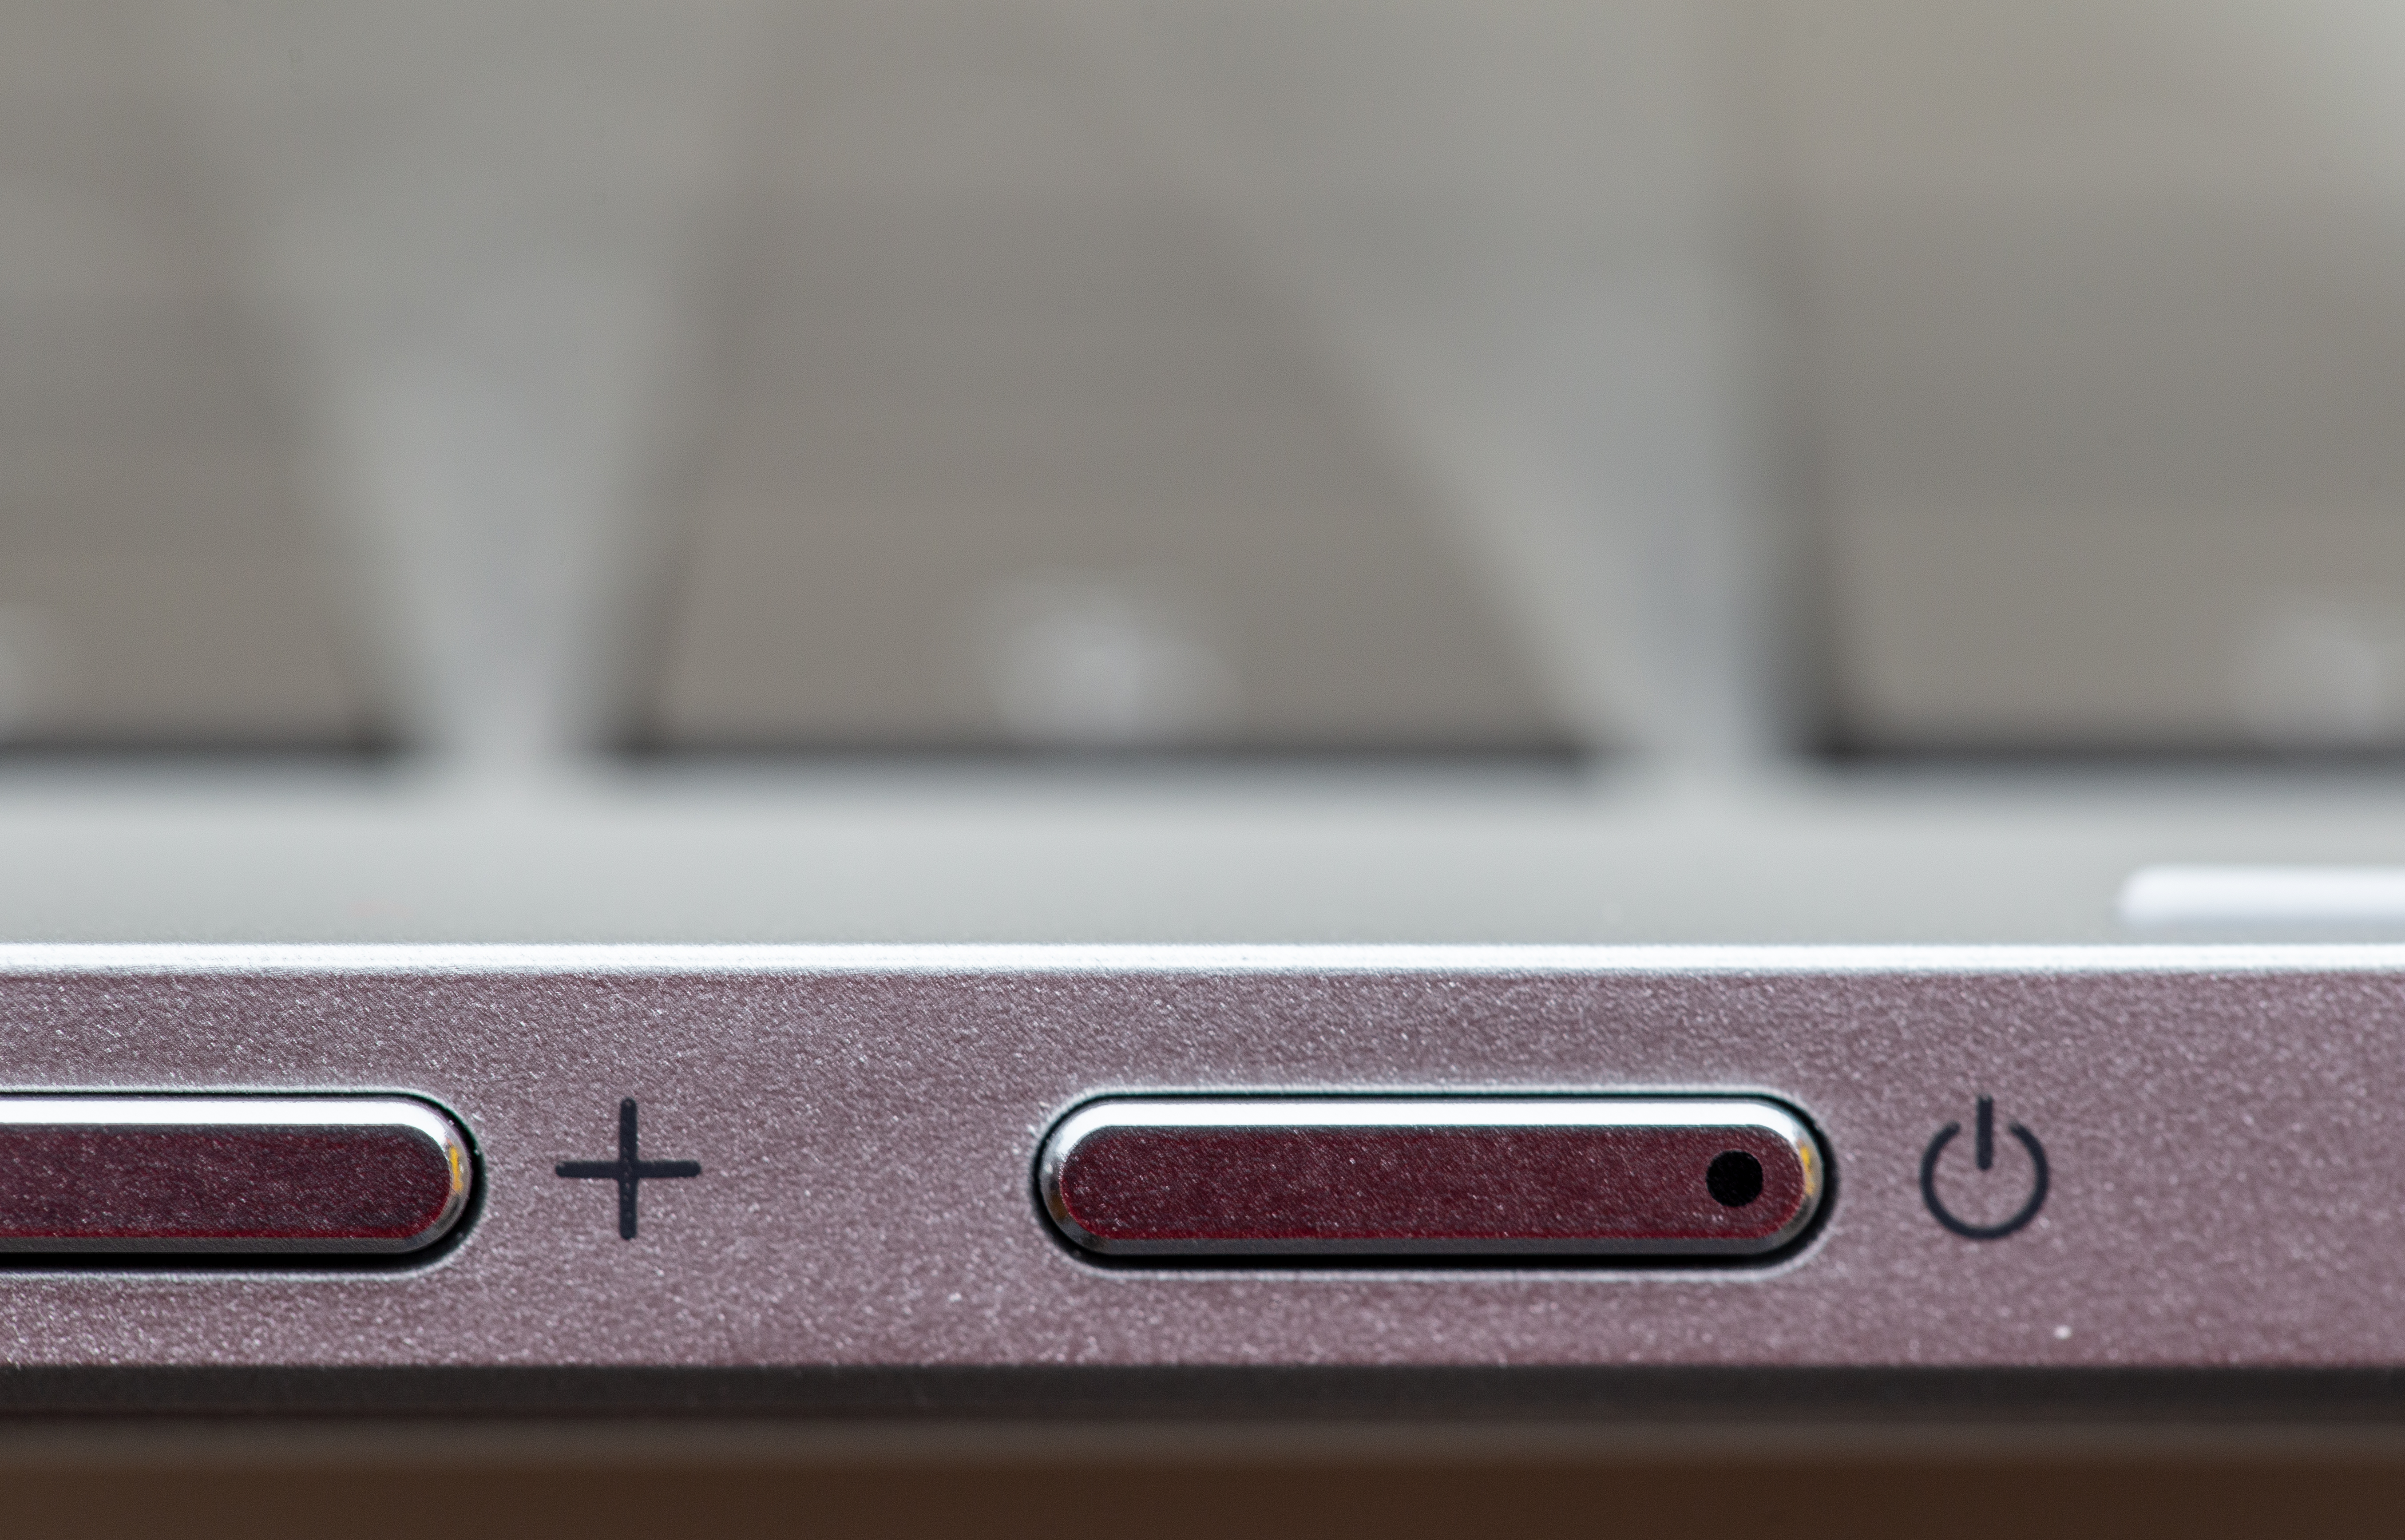
gadget, mobile phone, smartphone, iphone, electronic device, portable communications device, technology, communication device, Material property